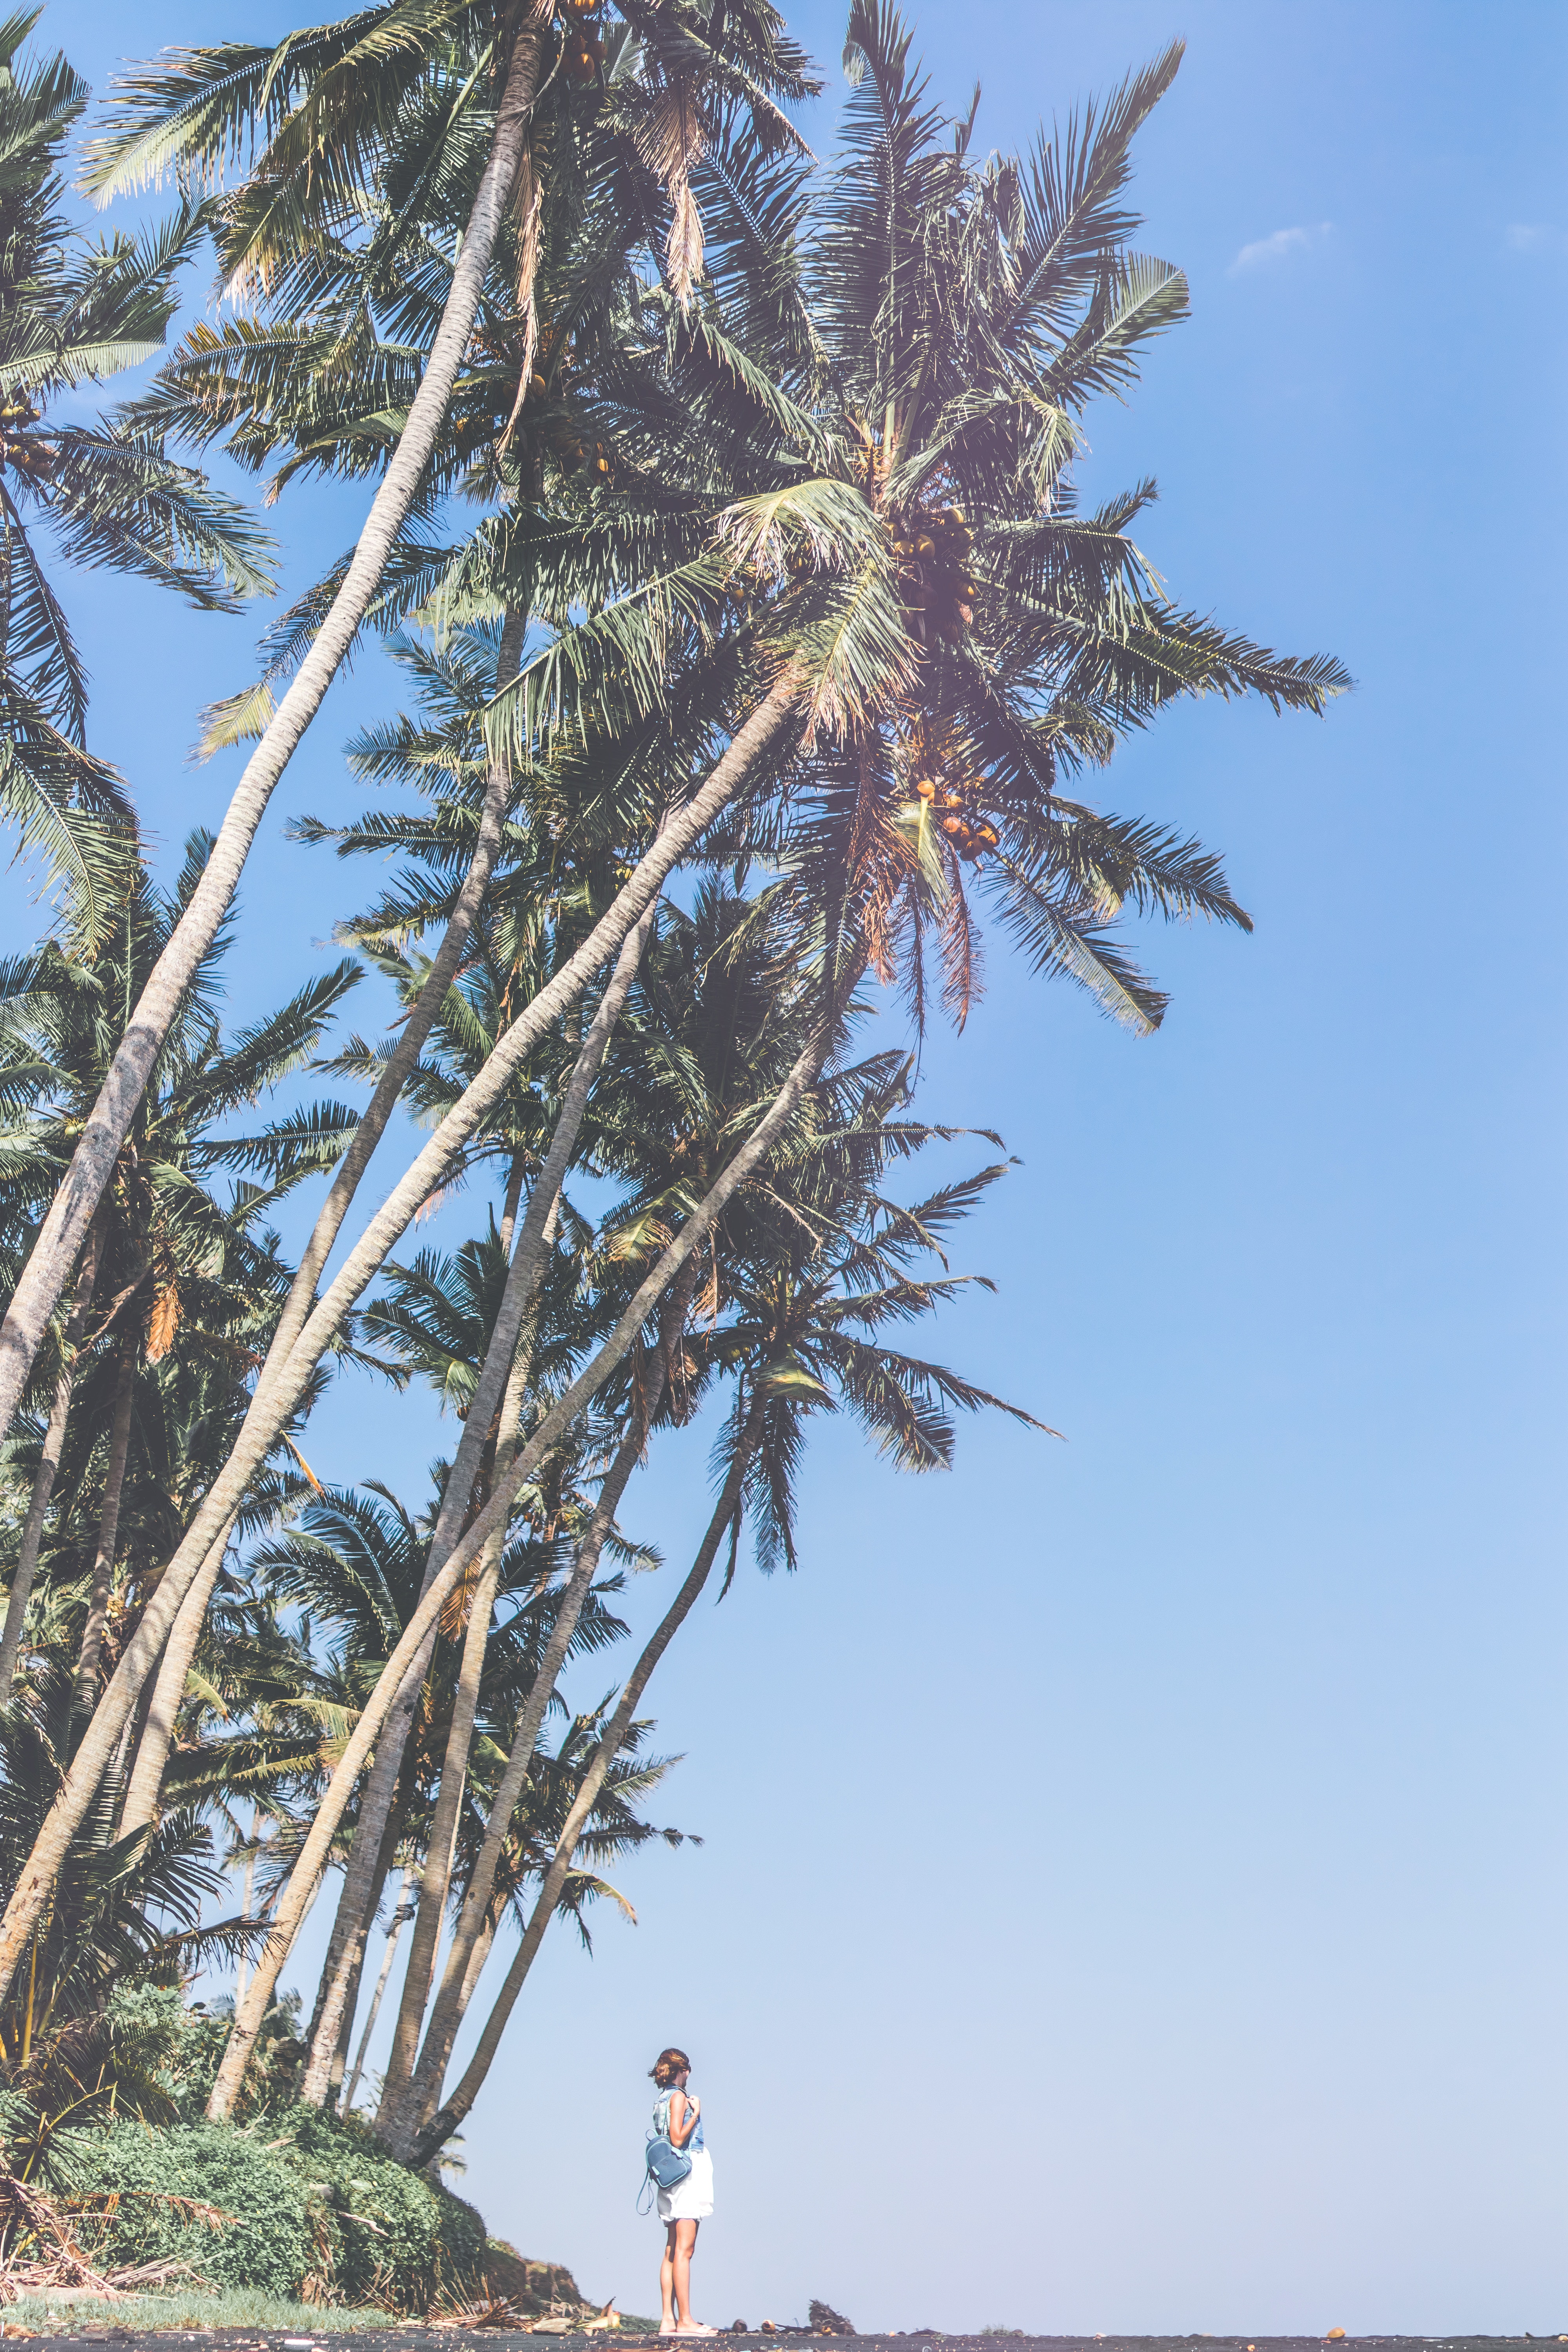
tree, sky, plant, woody plant, arecales, palm tree, date palm, borassus flabellifer, water, tropics, sea, branch